Abraham op den Graeff

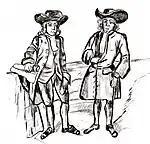
William Penn with his cousin Abraham Isacks op den Graeff (sketch by Matthias Laurenz Gräff, 2023)

Abraham op den Graeff continued his father's and grandfather work as was a merchant and linen weaver. Quaker missionary work in the lower and middle Rhine River valley during the 1660s resulted in the conversion of a number of Mennonites in and around Krefeld. Among these converts were Abraham op den Graeff and his family. The Quakers were not as readily tolerated by the people of Krefeld. In 1679 five of them, including Abraham's brother Herman, were forcibly exiled from Krefeld. They were eventually allowed to return through pressure from the English Quakers, but by this time William Penn's Colony was being established (1681-1682). Penn was in fact a cousin of the Op den Graeff brothers. The opportunity to follow their Quaker beliefs without fear of persecution was undoubtedly a major factor in their decision to emigrate from Krefeld. In 1679 he was married to Trijntje Jansen. The couple had six children: